Cymbal choke

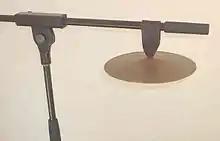
Suspended cymbal

In percussion, cymbal choke is a drum stroke or push which consists of striking a cymbal with a drum stick held in one hand and then immediately grabbing the cymbal with another hand, or more rarely, with the same hand. The cymbal choke produces a burst of sound which is abruptly silenced, which can be used for punctuation or dramatic fortissimo effects. In some modern music, namely heavy metal, it is "often employed to emphasize a particular beat or signal an abrupt conclusion to a passage." Cymbal chokes are used extensively by classical percussionists to muffle the sound of a cymbal in accordance with the composer's notation, or in an attempt to match the sustain of other instruments in the ensemble. "The effect, a sudden burst of sound, is [often] further strengthened by a single, simultaneous kick with the bass drum."